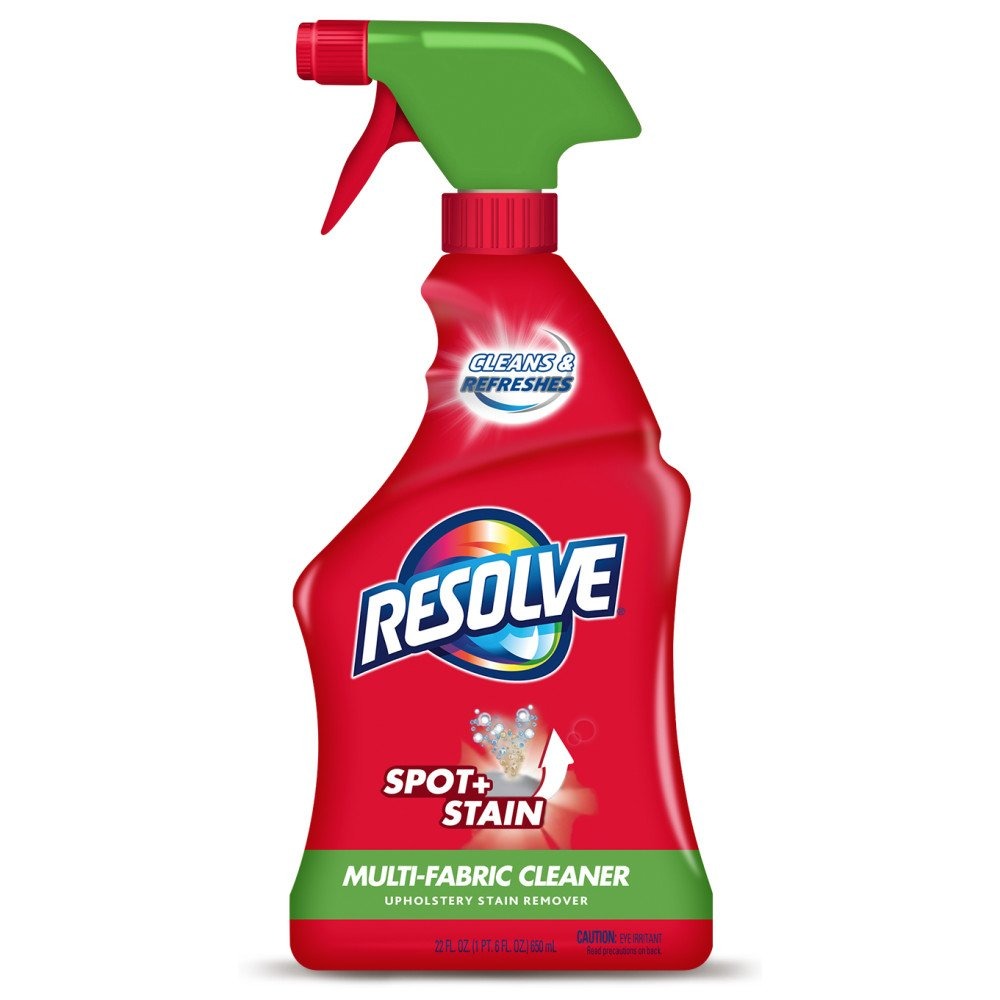
Item Name: Resolve Upholstery Cleaner & Stain Remover Multi-Fabric Cleaner, 22 Fluid Ounce
Bullet Point 1: Upholstery stain remover that cleans & refreshes
Bullet Point 2: Specially formulated to safely lift away dirt & odor
Bullet Point 3: No fading or discoloring when used as directed
Bullet Point 4: For most effective results, treat stains immediately
Value: 22.0
Unit: Fl Oz

Price: 5.095